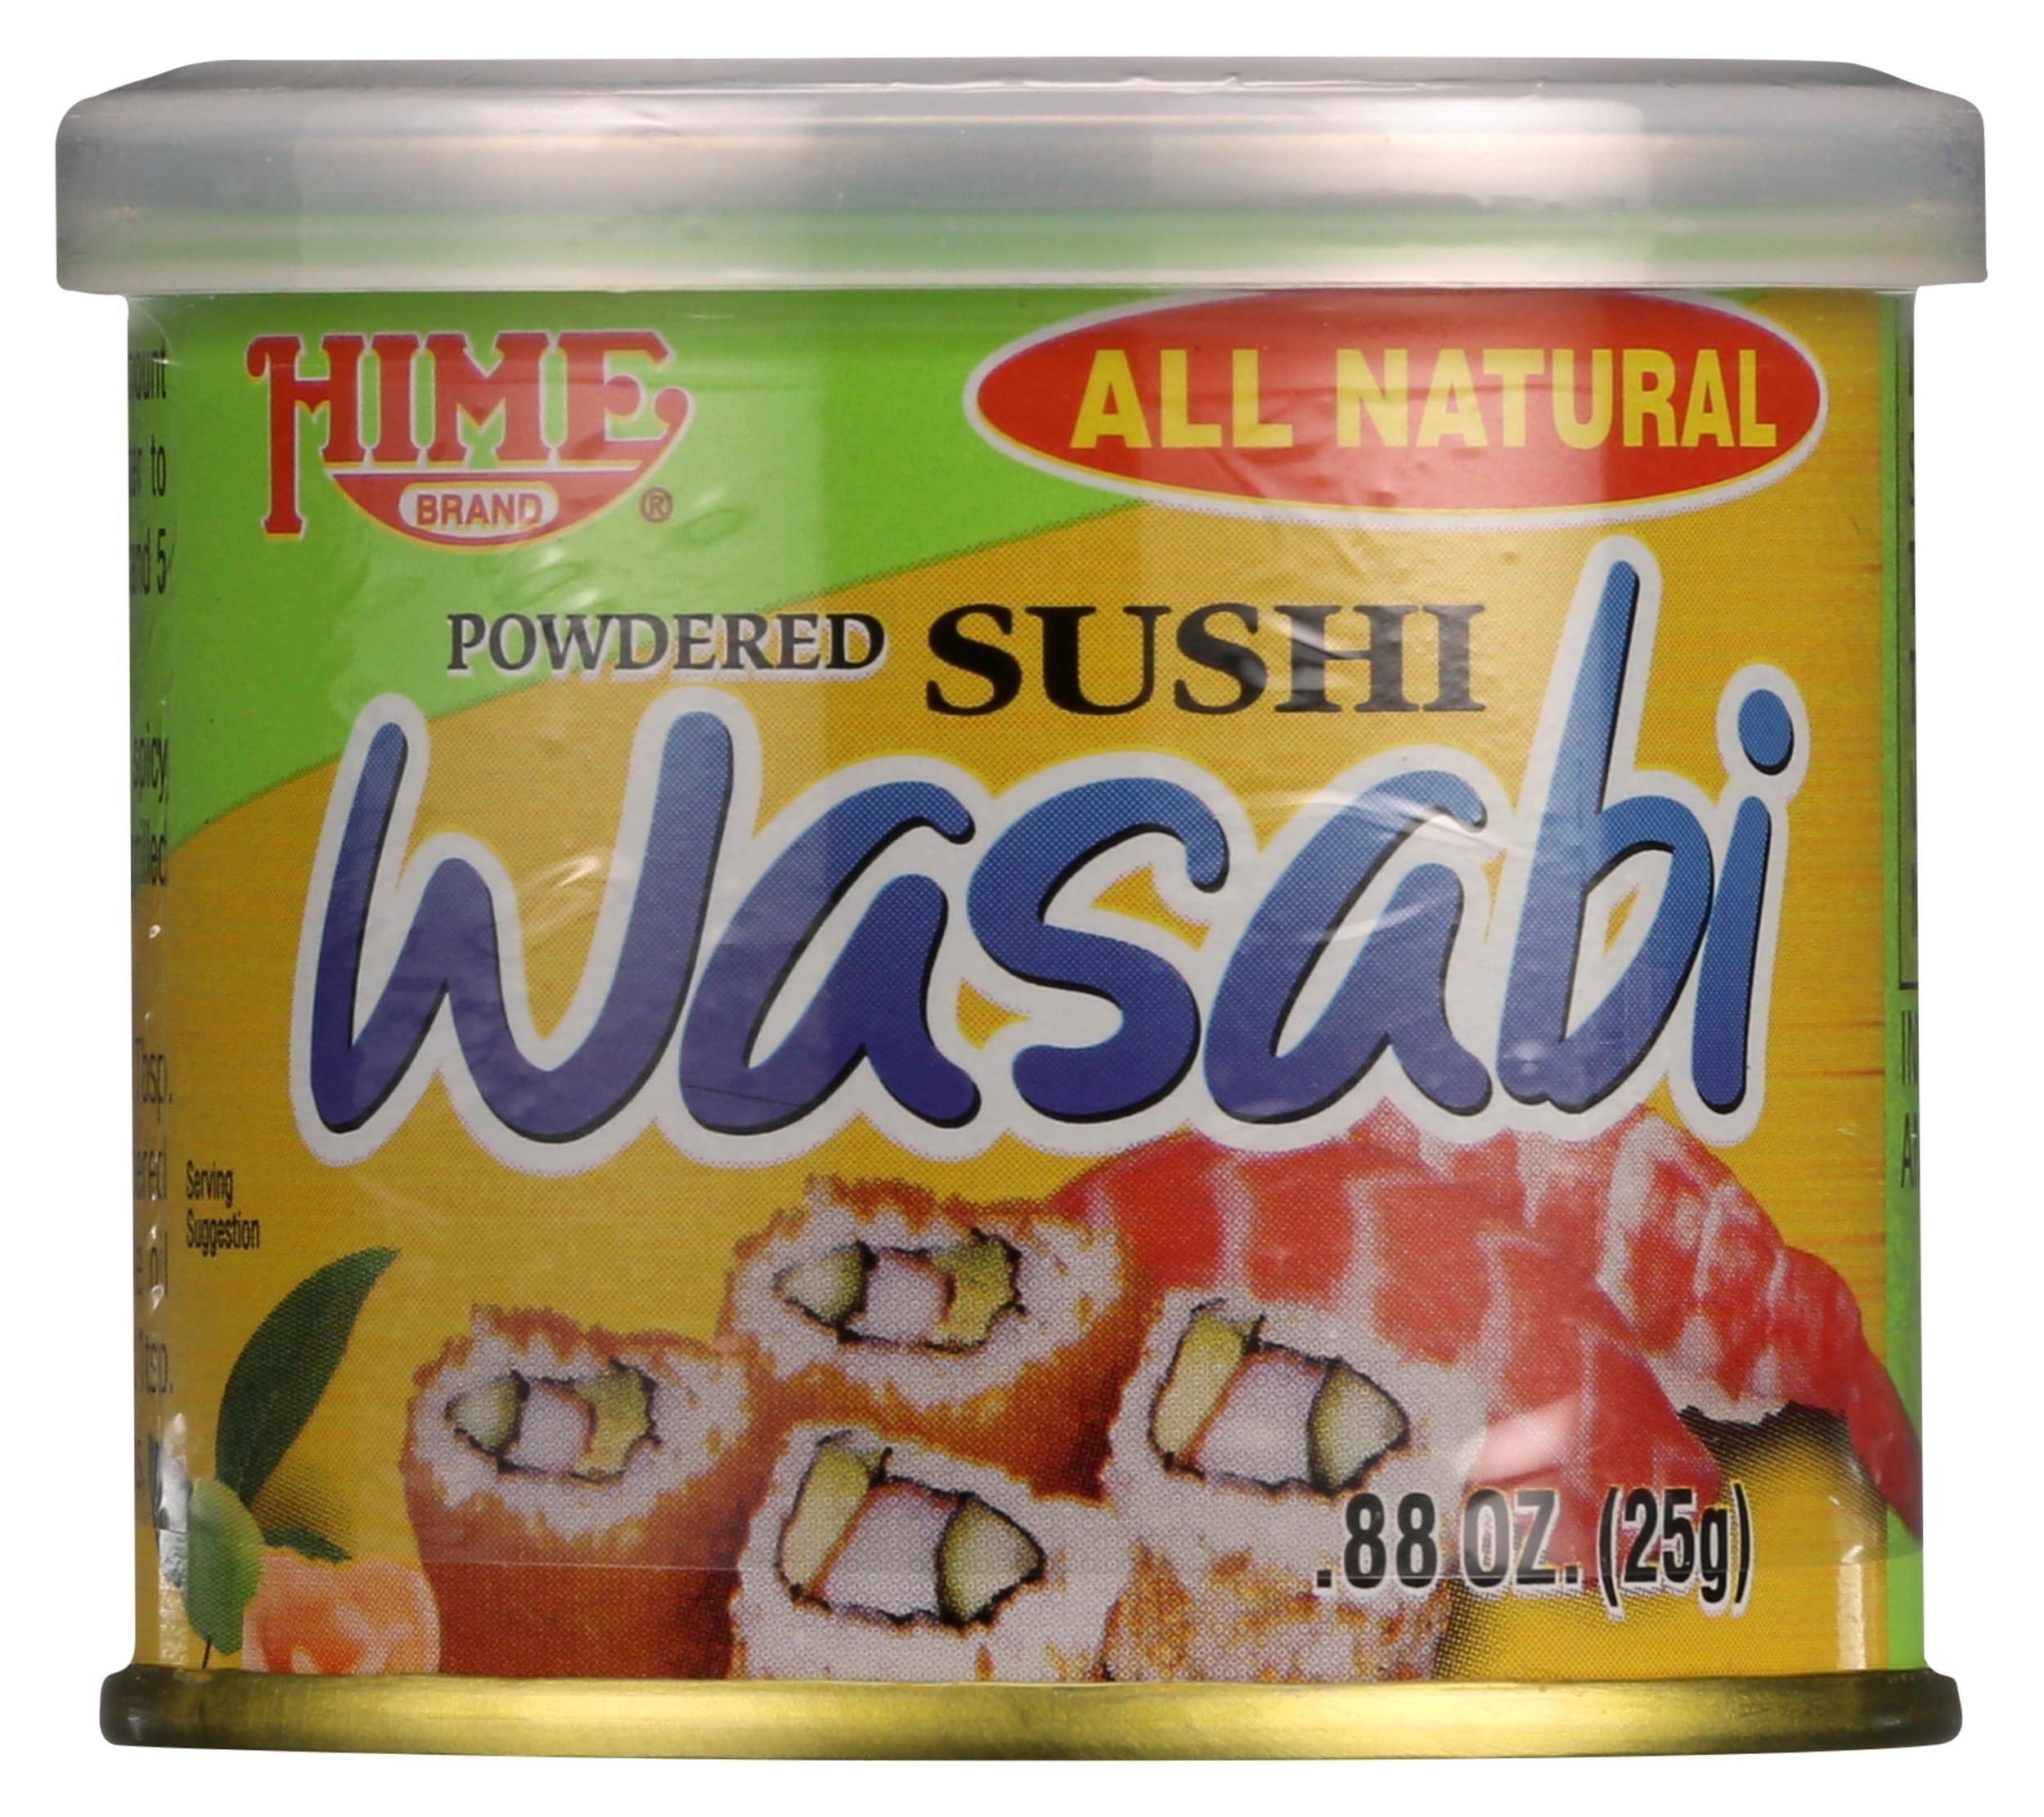
Item Name: Hime Sushi Wasabi Powder All Nat, 0.88 oz
Bullet Point: This product contains Natural Ingredients
Value: 0.88
Unit: oz

Price: 7.99